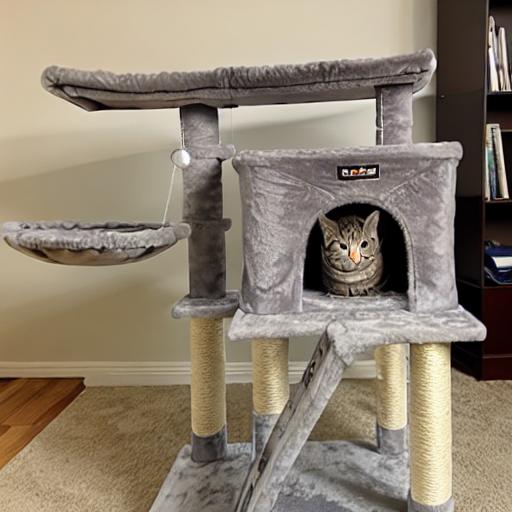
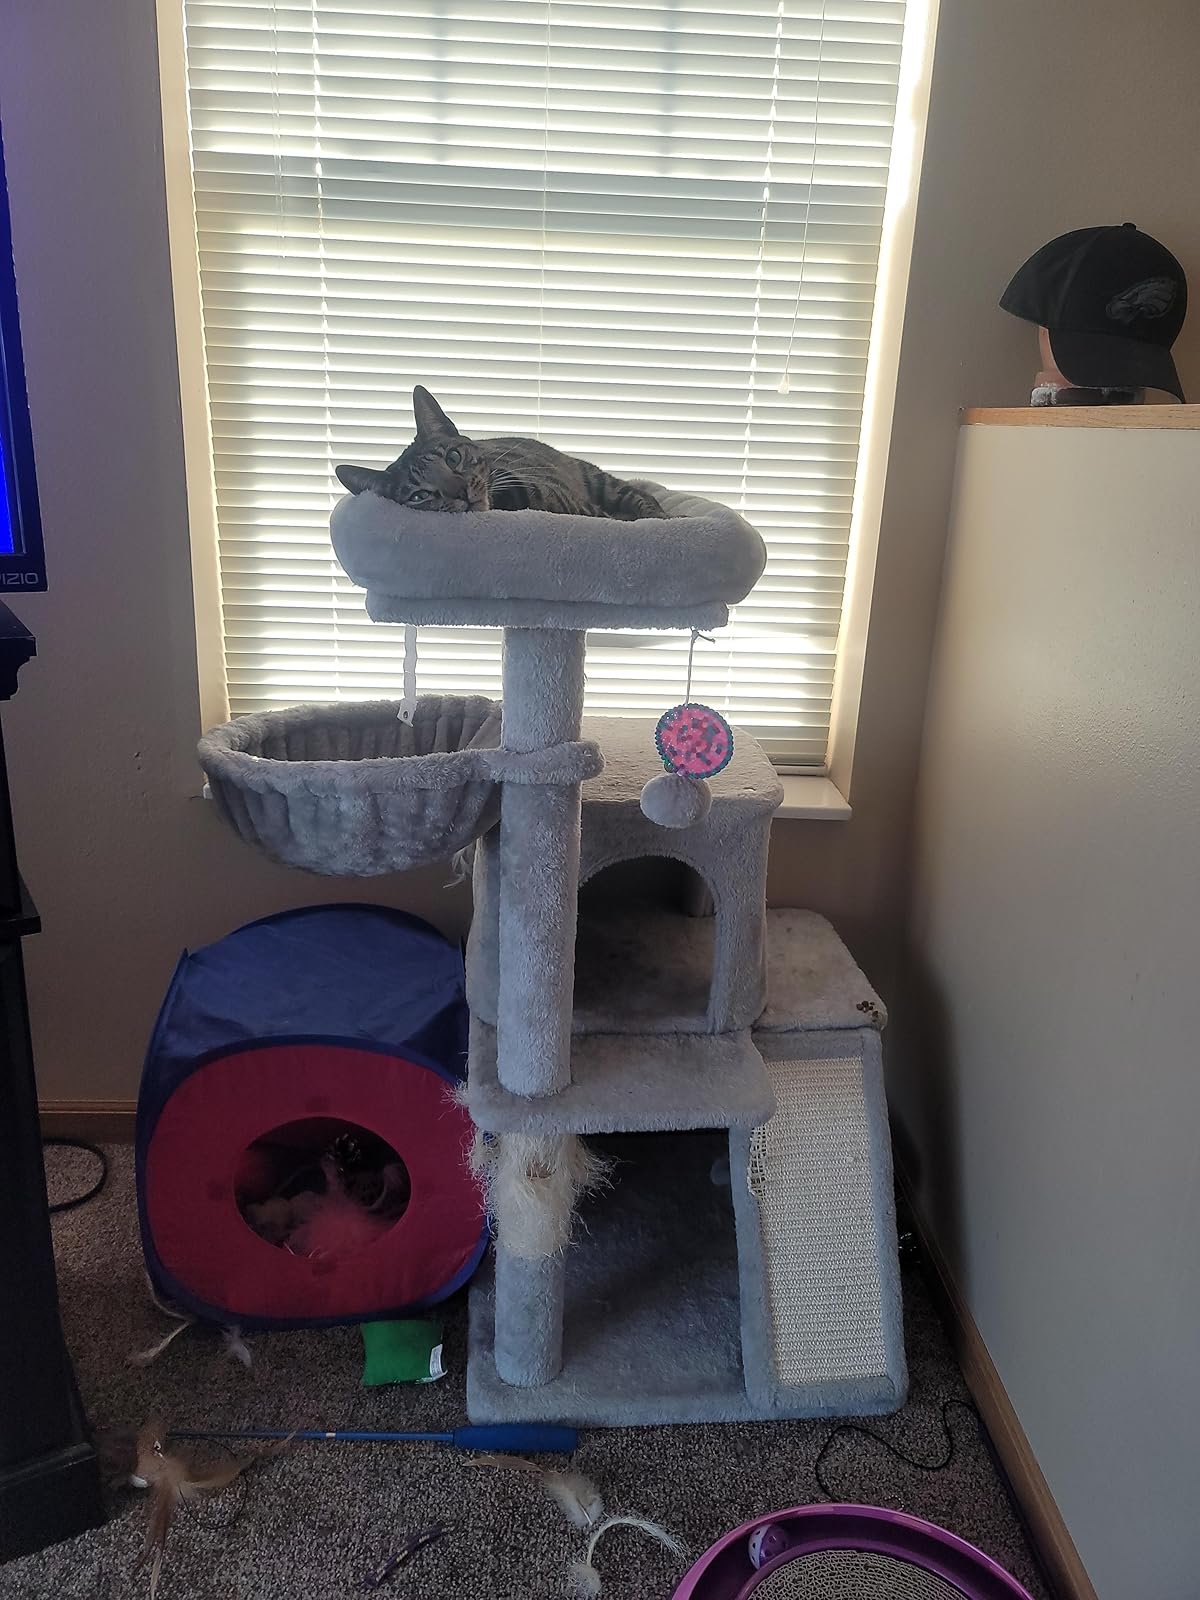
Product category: items_cat tree
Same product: no